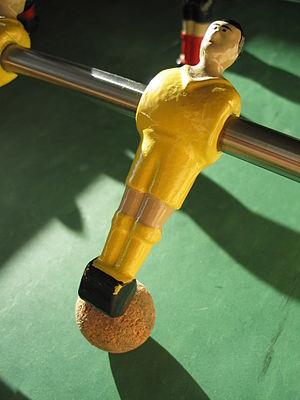
Le baby-foot ou babyfoot, kicker ou encore foot-foot, est un jeu simulant une partie de football sur une table et opposant généralement deux équipes de deux joueurs ou un joueur à un autre. La table, nommée elle aussi baby-foot, est constituée d'un plateau représentant le terrain, au-dessus et en travers duquel se déplacent huit barres qui supportent les onze figurines de chaque équipe appelées joueurs. Chaque côté peut ainsi actionner quatre barres :